Pakistan national cricket team record by opponent

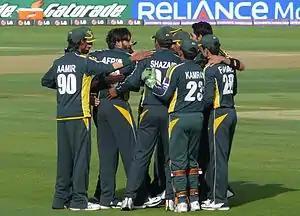
From left to right – Mohammad Aamer, Shahid Afridi, Shahzaib Hassan, Kamran Akmal and Fawad Alam. Umar Gul is also prominent in the picture.

The Pakistan national cricket team represents Pakistan in international cricket and is a full member of the International Cricket Council (ICC) with Test and One Day International (ODI) status. Pakistan first competed in international cricket in 1952, when they played against India in a four-day Test match; India won the match by an innings and 70 runs at the Feroz Shah Kotla Ground, Delhi. In the same series, Pakistan recorded their first Test win, the second match by an innings and 43 runs at the University Ground, Lucknow. , Pakistan have played 462 Test matches; they have won 150 matches, lost 146 matches, and 166 matches have ended in a draw. They have also won the 1998–99 Asian Test Championship, defeating Sri Lanka in the final by an innings and 175 runs. Pakistan played their first ODI match against New Zealand in February 1973 at the Lancaster Park, Christchurch, but registered their first win against England at Trent Bridge, Nottingham, in August 1974. , Pakistan have played 979 ODI matches, winning 519 matches and losing 430; they also tied 9 matches, whilst 21 had no result. They also won the 1992 Cricket World Cup, the 2000 and 2012 Asia Cups, and the 2017 ICC Champions Trophy. Pakistan played their first Twenty20 International (T20I) match at the County Cricket Ground, Bristol, on 28 August 2006, against England, winning the match by five wickets. In 2009, they won the 2009 ICC World Twenty20, defeating Sri Lanka by eight wickets. , Pakistan have played 253 T20I matches and won 144 of them; 98 were lost and 4 were tied whilst 7 ended in no result.